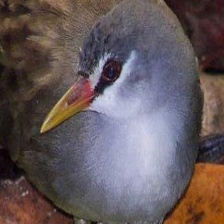
Species: WHITE BROWED CRAKE
Scientific name: AMAURORNIS CINEREA